Tacna Prefecture

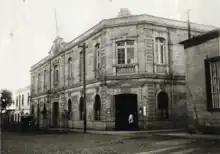
The building under Chilean administration.

The building was built between 1905 and 1909, as originally indicated on the top of the building. It was built based on quarry stone extracted from the Arunta and Intiorko hills. During the Chilean administration, the Coat of arms of Chile was carved in the sector located on Blondell Street.